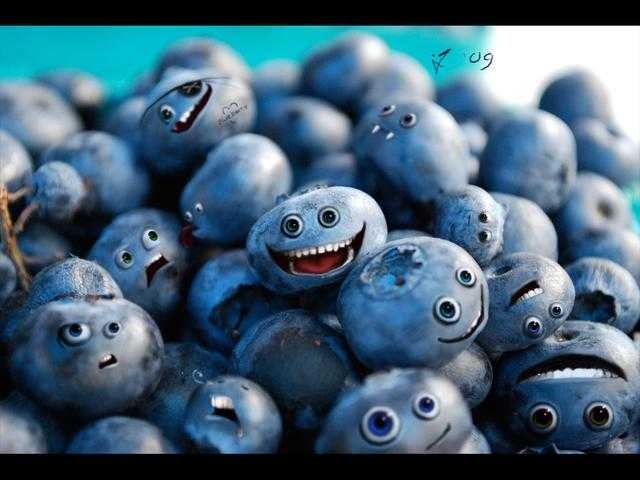
Label: Blueberry